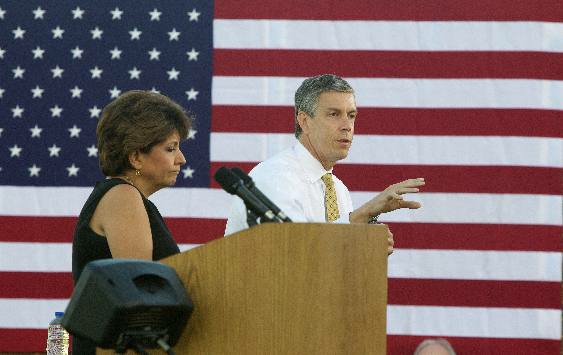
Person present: Yes